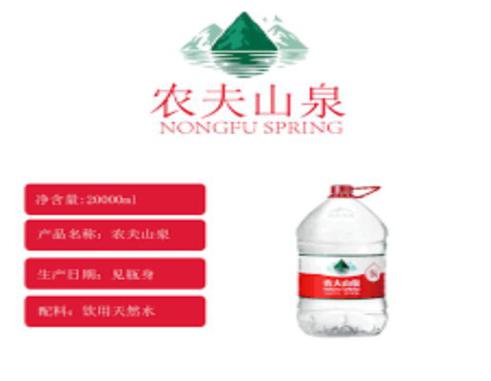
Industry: Necessities